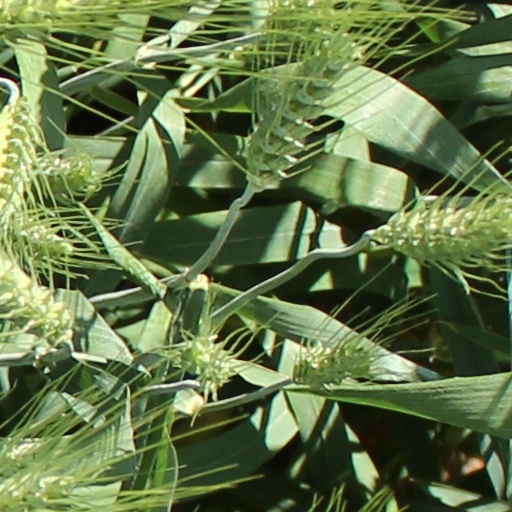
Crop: wheat